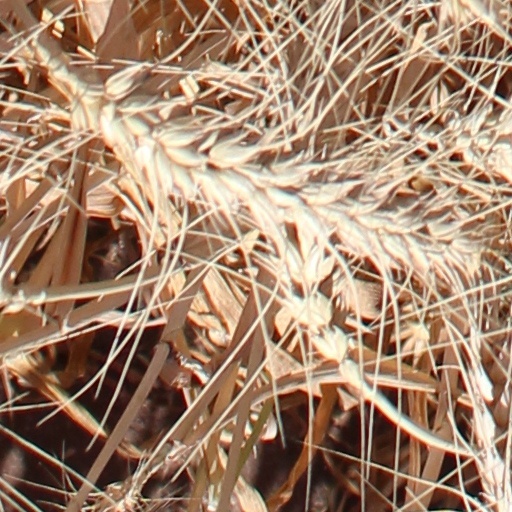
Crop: wheat